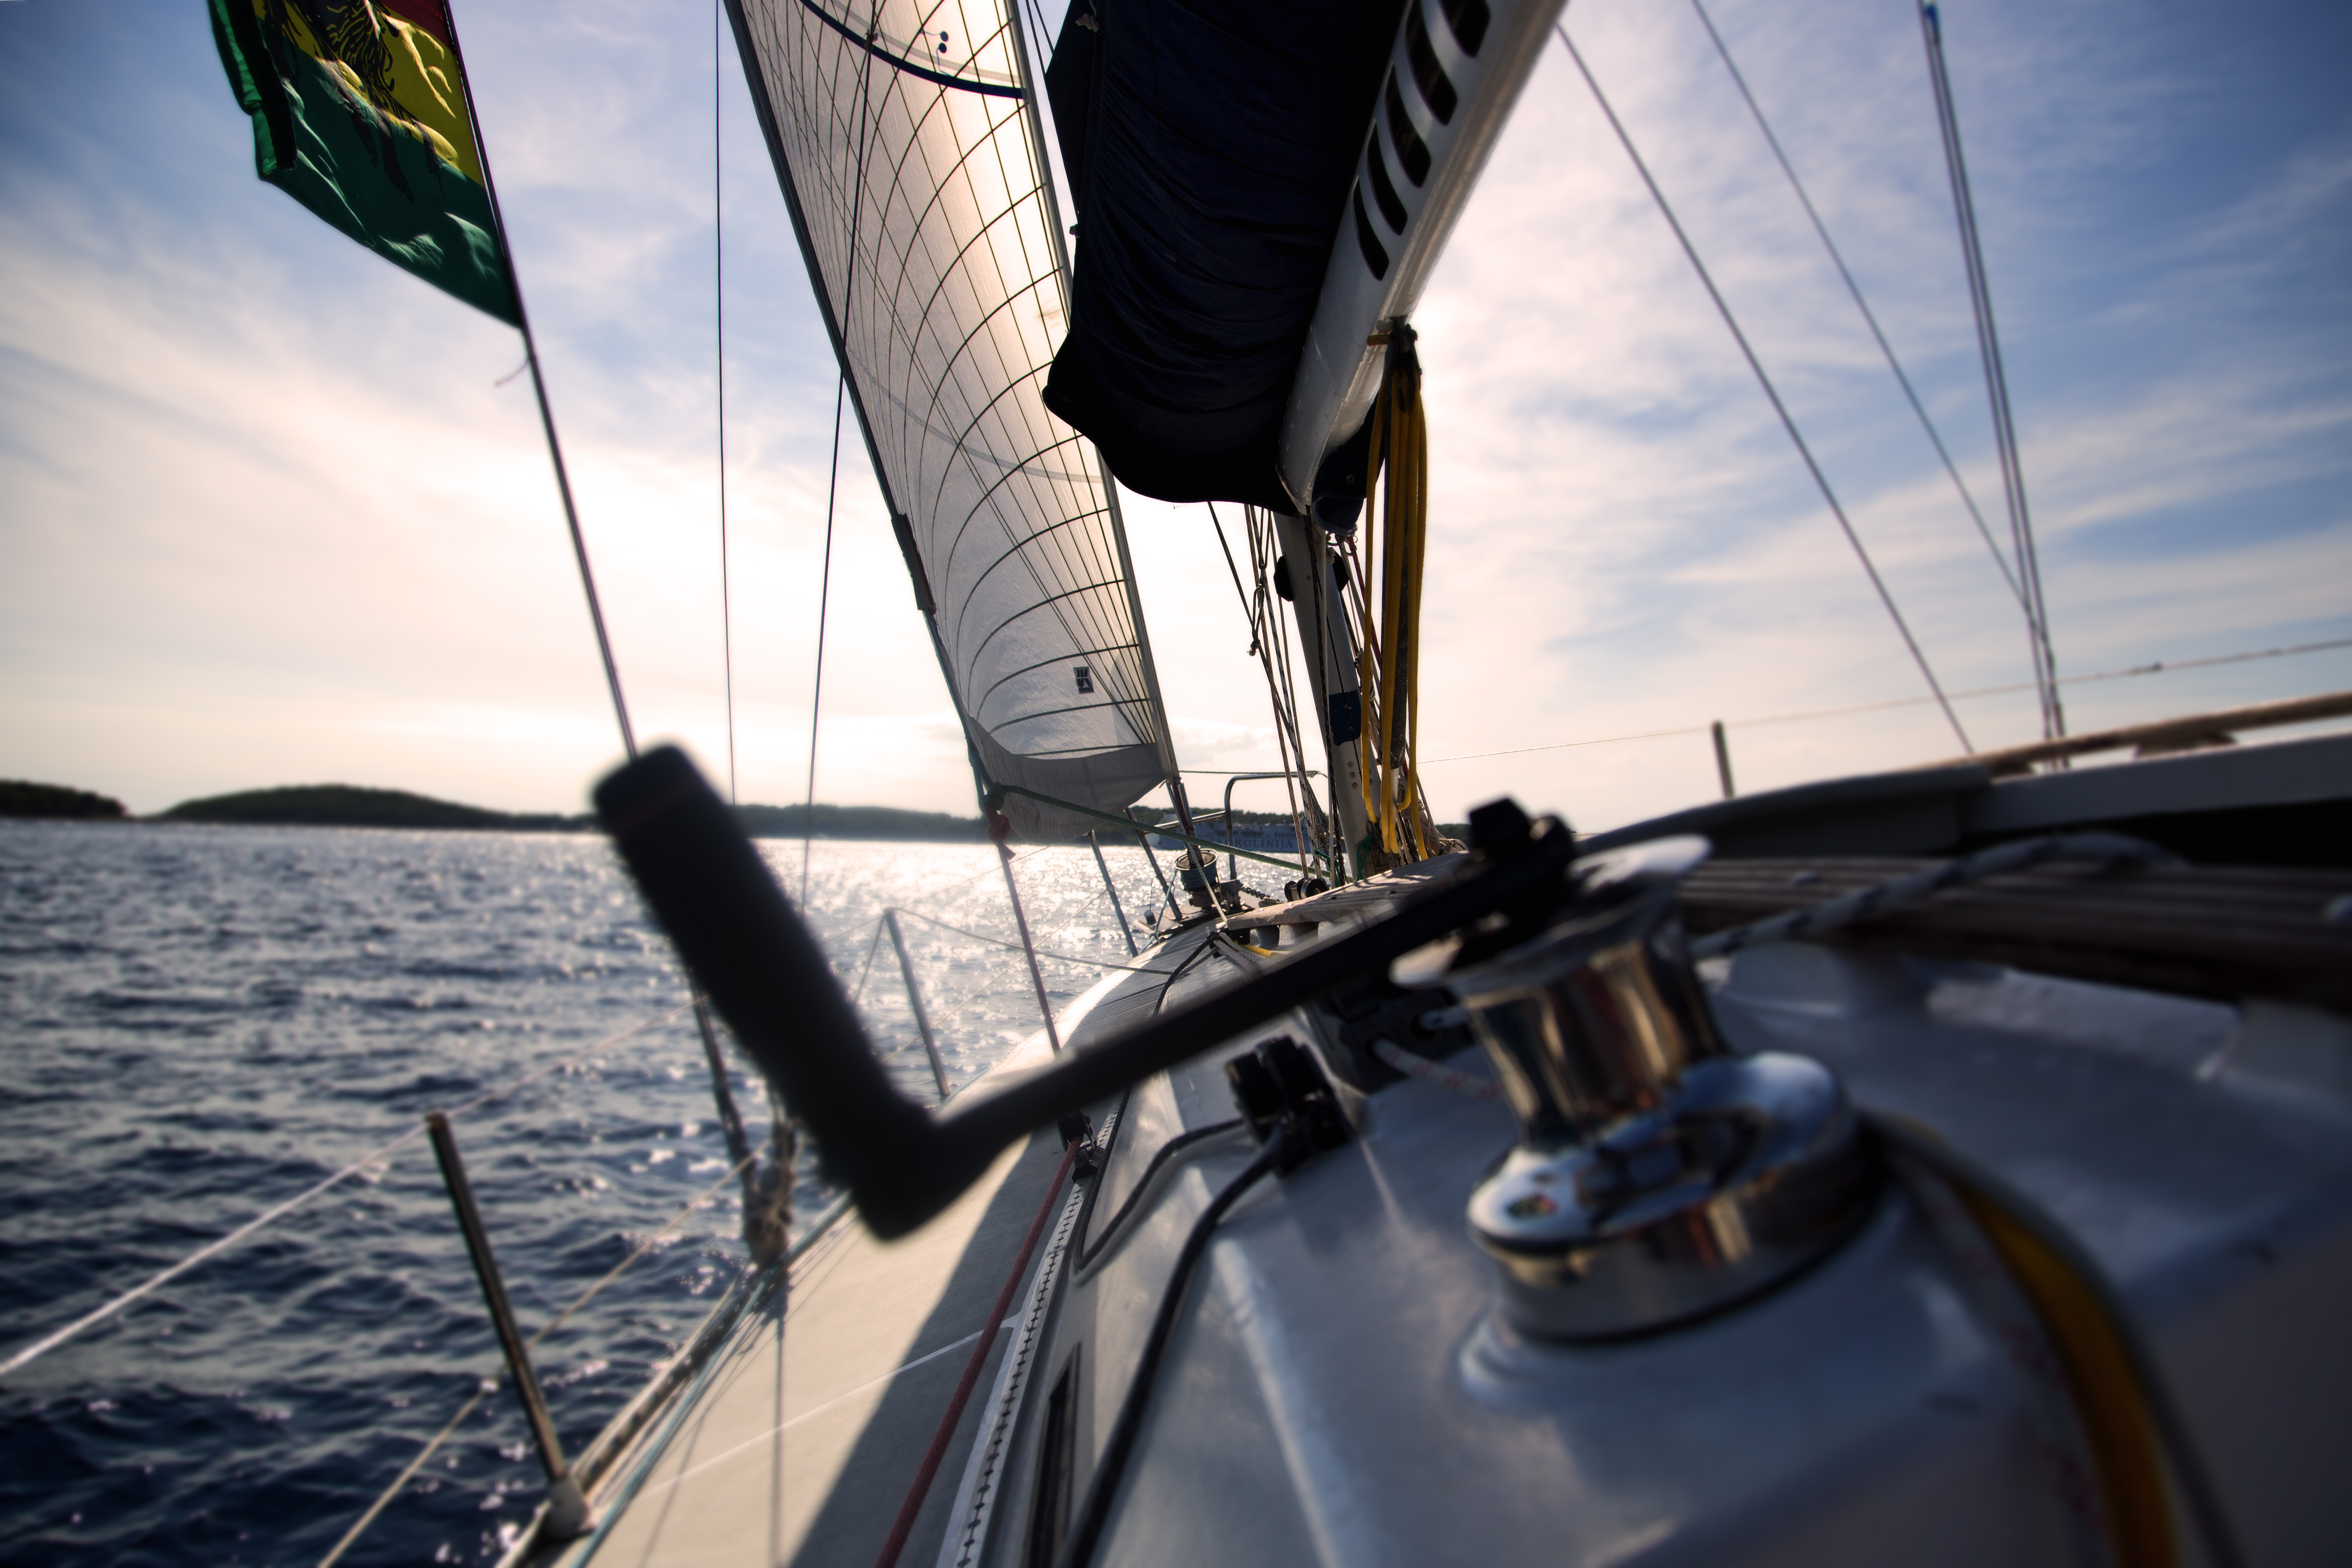
sea, water, boat, ship, vehicle, mast, sailing, yacht, sailboat, sports, sail, watercraft, sailing ship, windsports